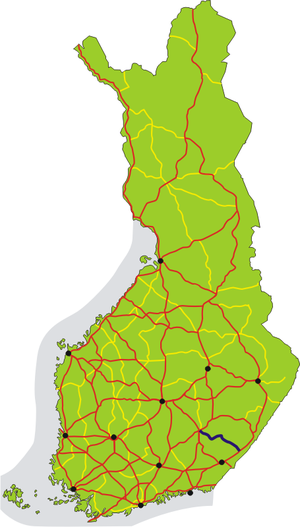
La route principale 62 est une route principale allant de Mikkeli jusqu'à Imatra en Finlande.